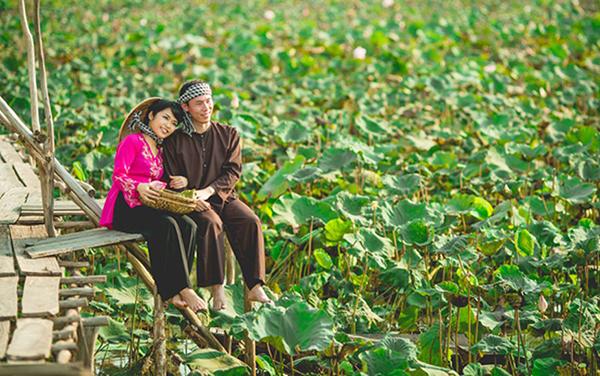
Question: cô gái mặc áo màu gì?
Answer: màu hồng